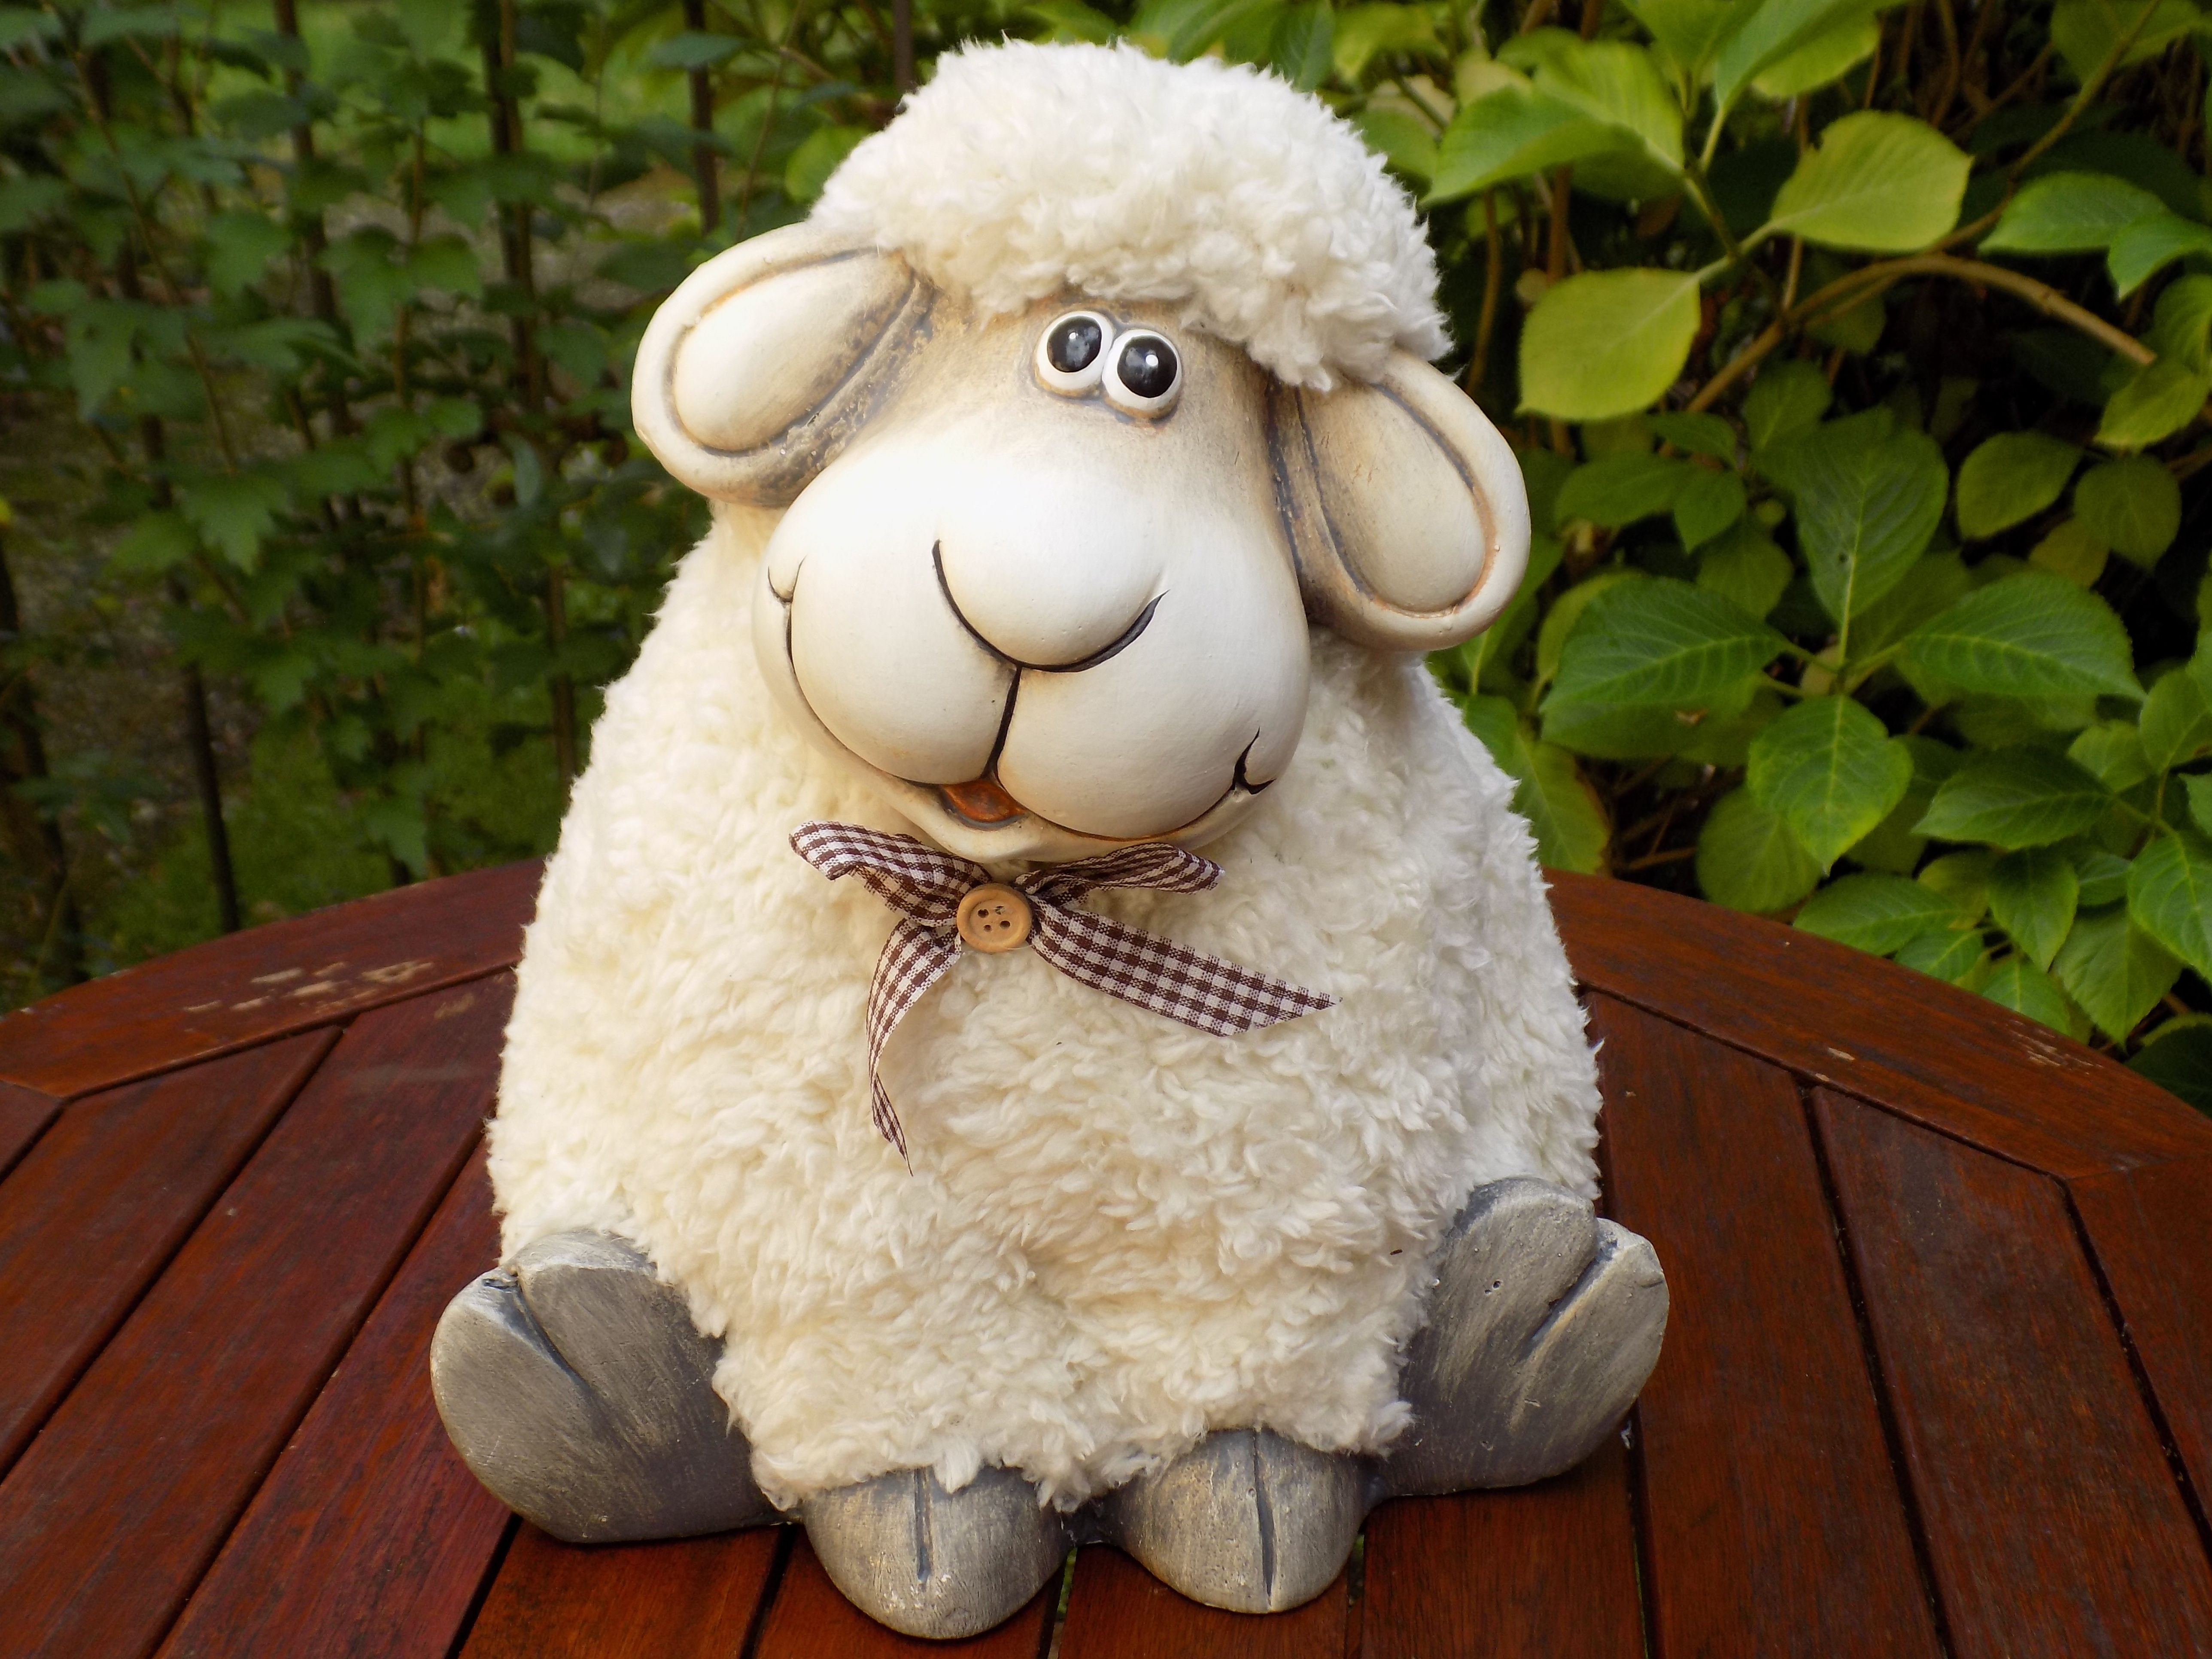
cute, sheep, mammal, toy, fig, deco, teddy bear, textile, plush, stuffed toy